Olusegun Obasanjo

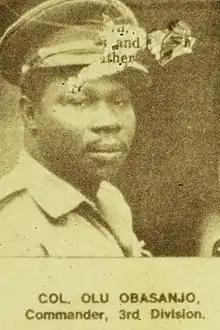
"Colonel Olu Obasanjo, Commander, 3rd division". "New Nigerian Newspaper", page 7, 12 January 1970. End of the Nigerian civil war with Biafra.

Obasanjo was then appointed the rear commander of Murtala Muhammed's Second Division, which was operating in the Mid-West. Based at Ibadan, Obasanjo was responsible for ensuring that the Second Division was kept supplied. In the city, Obasanjo taught a course in military science at the University of Ibadan and built his contacts in the Yoruba elite. During the war, there was popular unrest in the Western State, and to avoid responsibility for these issues, Obasanjo resigned from the Western State Executive Council. While Obasanjo was away from Ibadan in November 1968, armed villagers mobilised by the farmers' Agbekoya Association attacked the Ibadan City Hall. Troops retaliated, killing ten of the rioters. When Obasanjo returned he ordered a court of inquiry into the events.